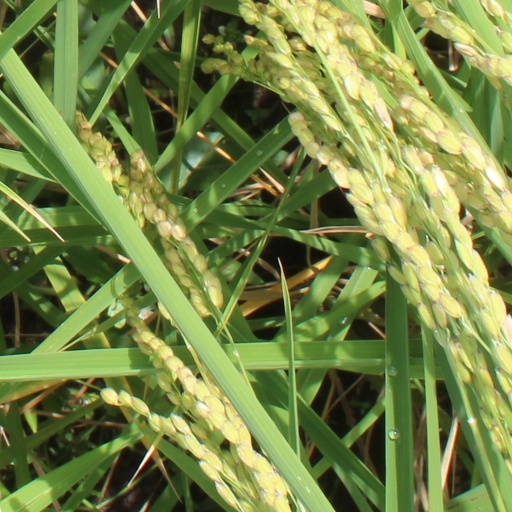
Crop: rice